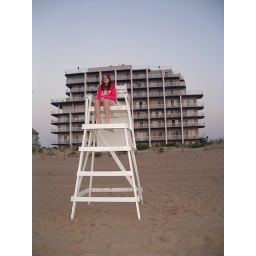
My daughter sitting on a lifeguards chair early in the morning.